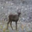
Label: deer